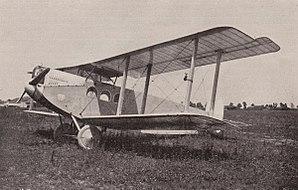
L'Aero A.10 est un biplan de transport commercial tchèque produit en petite série par la firme Aero.